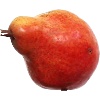
Label: Pear Red 1